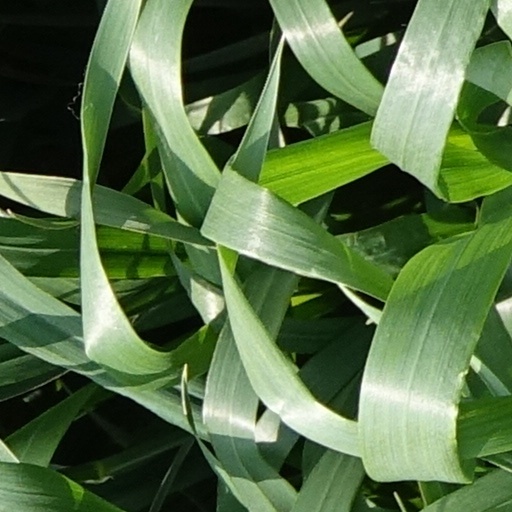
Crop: wheat